Catholic Near East Welfare Association

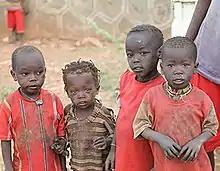
A group of small children stand together in a village in Ethiopia.

CNEWA works across Egypt and the horn of Africa. CNEWA has an active role in providing aid during droughts and bad harvests, as well as mudslides, and has led efforts in the educational field in Ethiopia and beyond. CNEWA's office in Beirut leads its initiatives in Egypt while its office in Addis Ababa leads initiatives throughout the Horn of Africa.